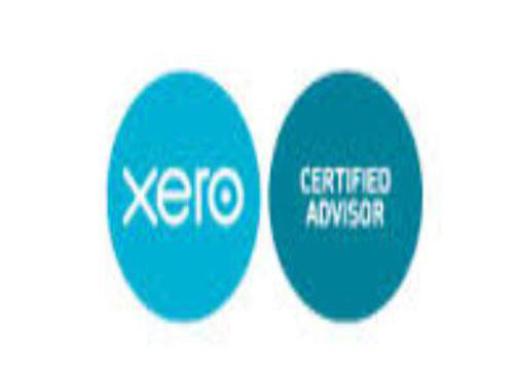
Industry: Others